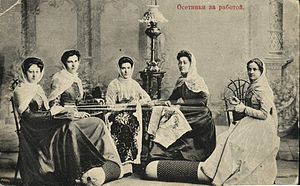
Ossetere / Kendte ossetere
Ossetere er et folkeslag, der taler ossetisk, et østiransk sprog. De hører hjemme i Ossetien, en region i den nordlige del af Kaukasus. Størstedelen af osseterne bor i den russiske kaukasusrepublik Nordossetien og i den georgiske, men de facto uafhængige, region Sydossetien. Sydossetien har været involveret i en række konflikter med Georgien over regiones ønske om at lade sig indlemme i den Russiske føderation sammen med Nordossetien. Ossetere er etnisk relaterede til kurdere og Yaghnobiere, og det ossetiske sprog minder i høj grad om de kurdiske sprog og Yaghnobi.